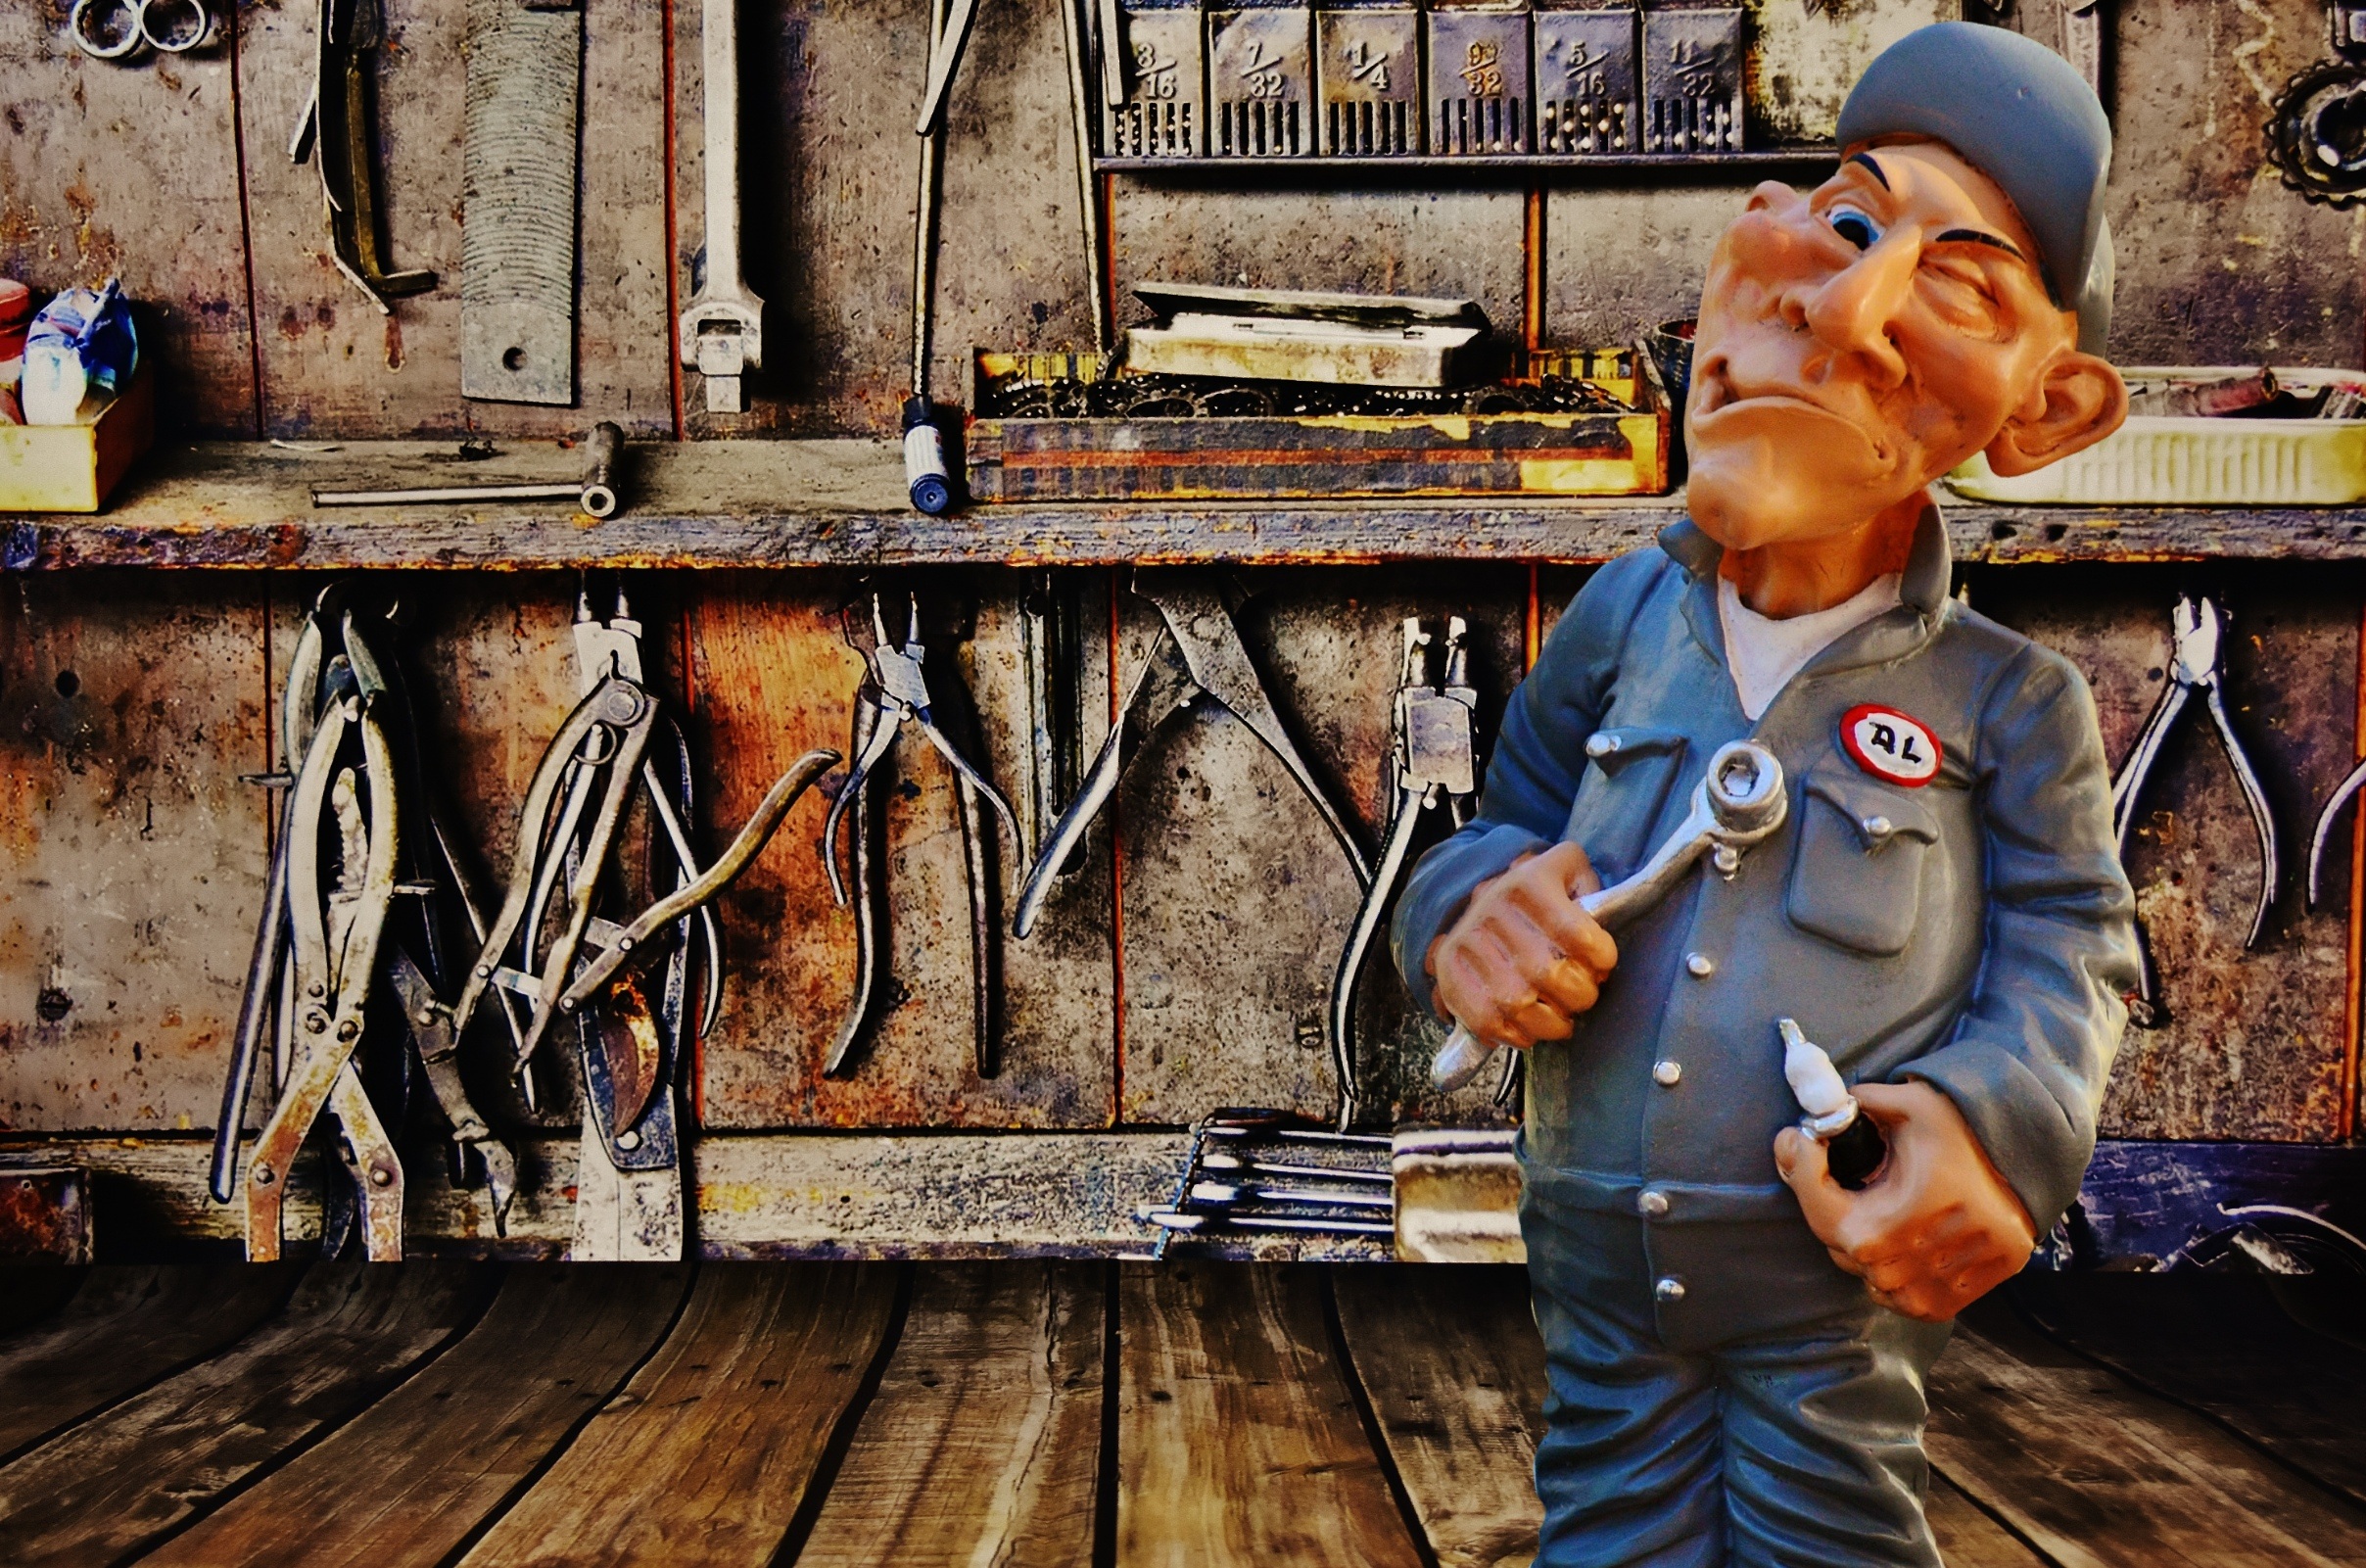
work, workshop, art, fun, figure, funny, mechanic, screenshot